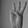
ASL letter: W